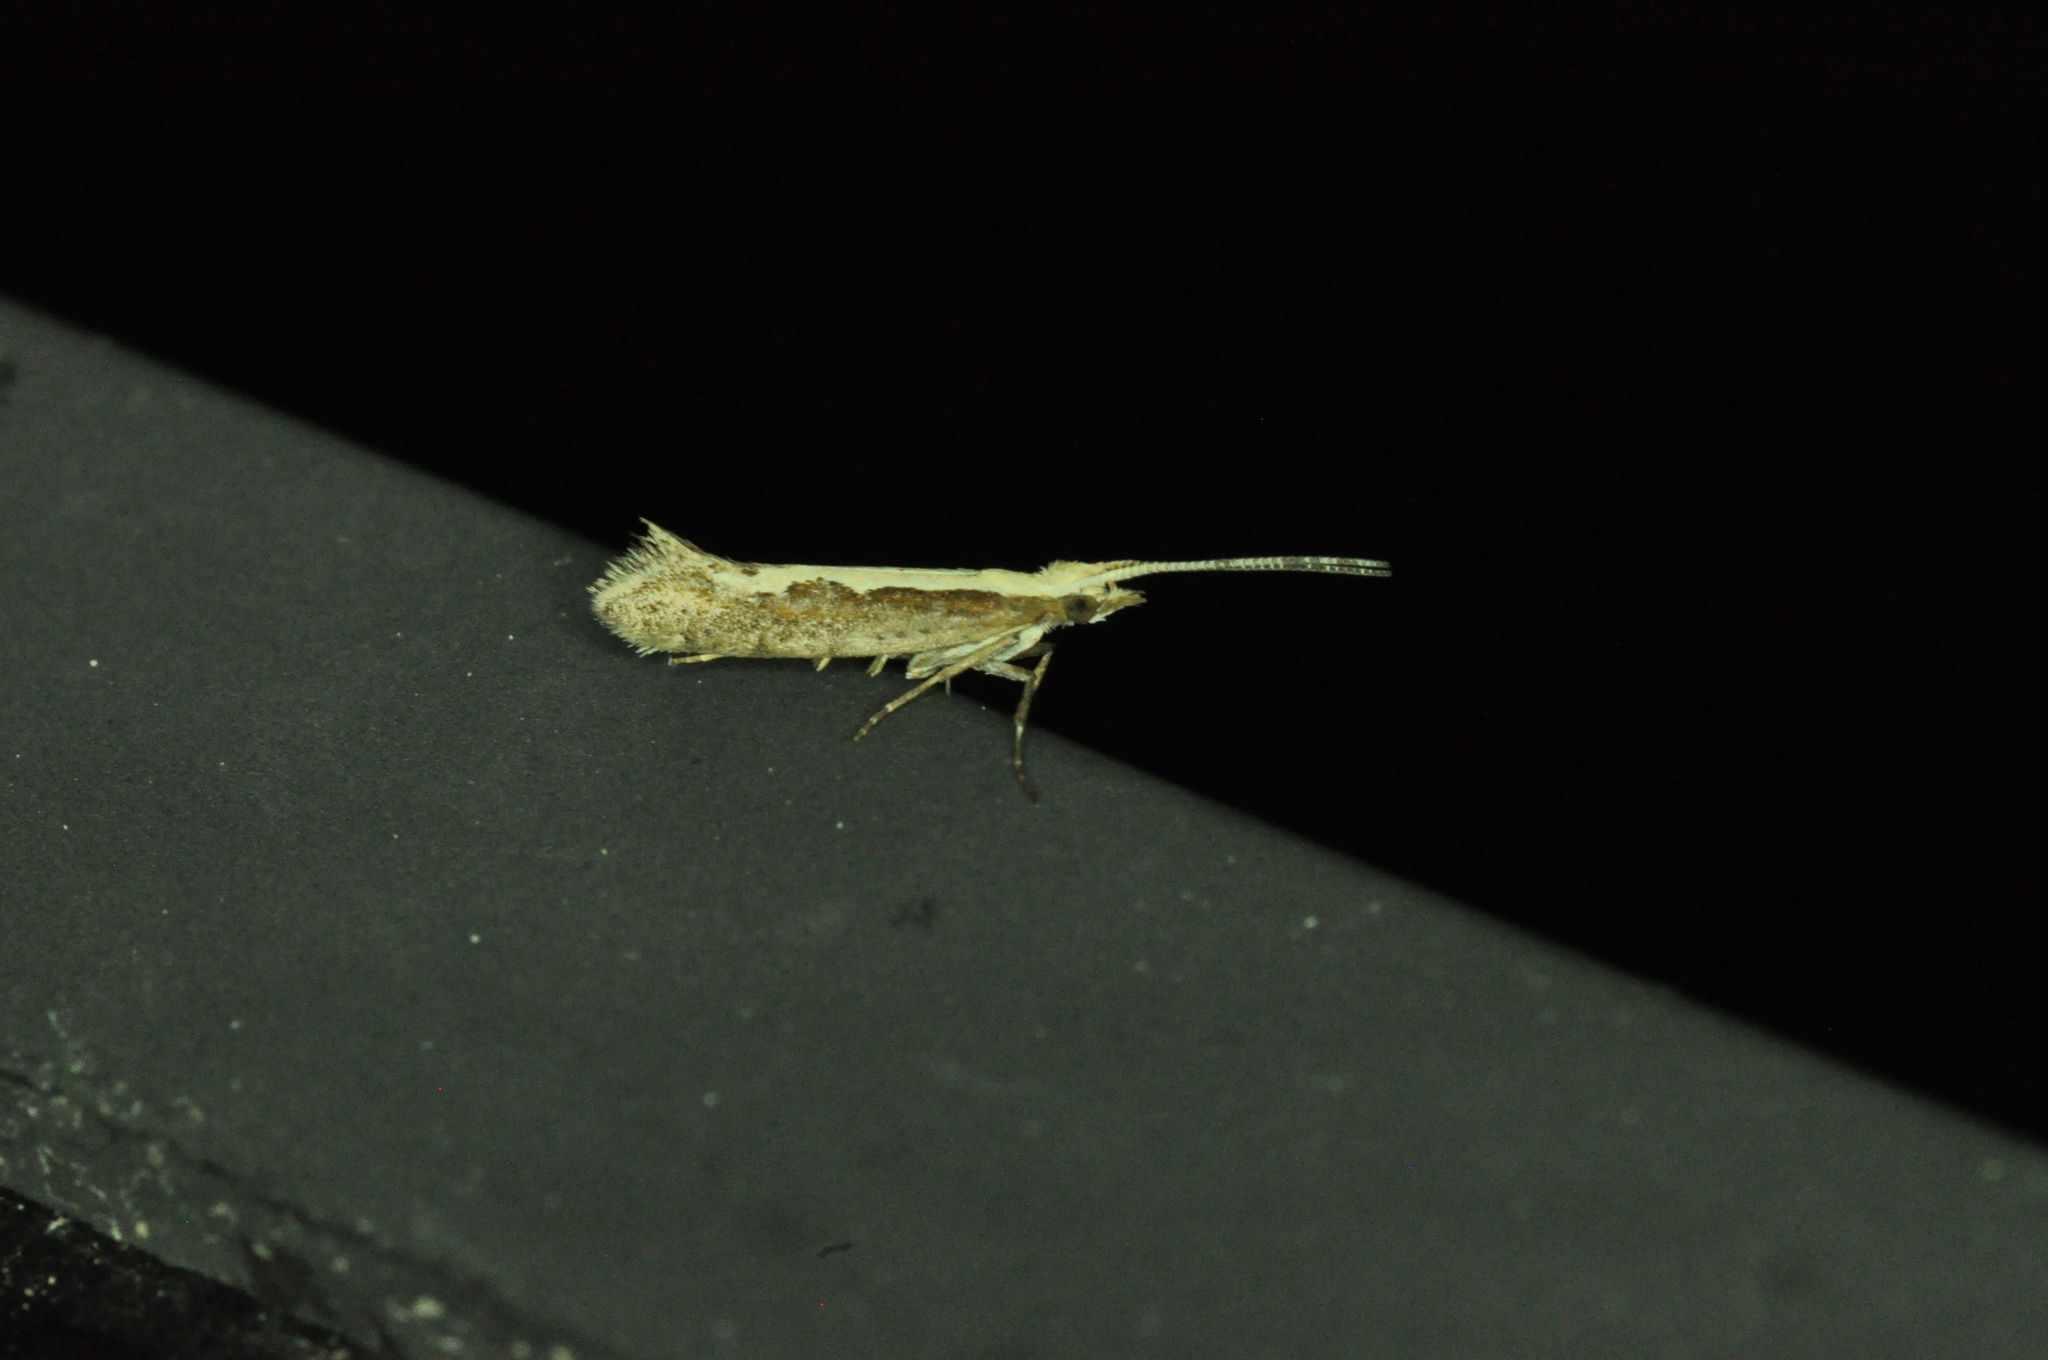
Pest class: diamondback_moth